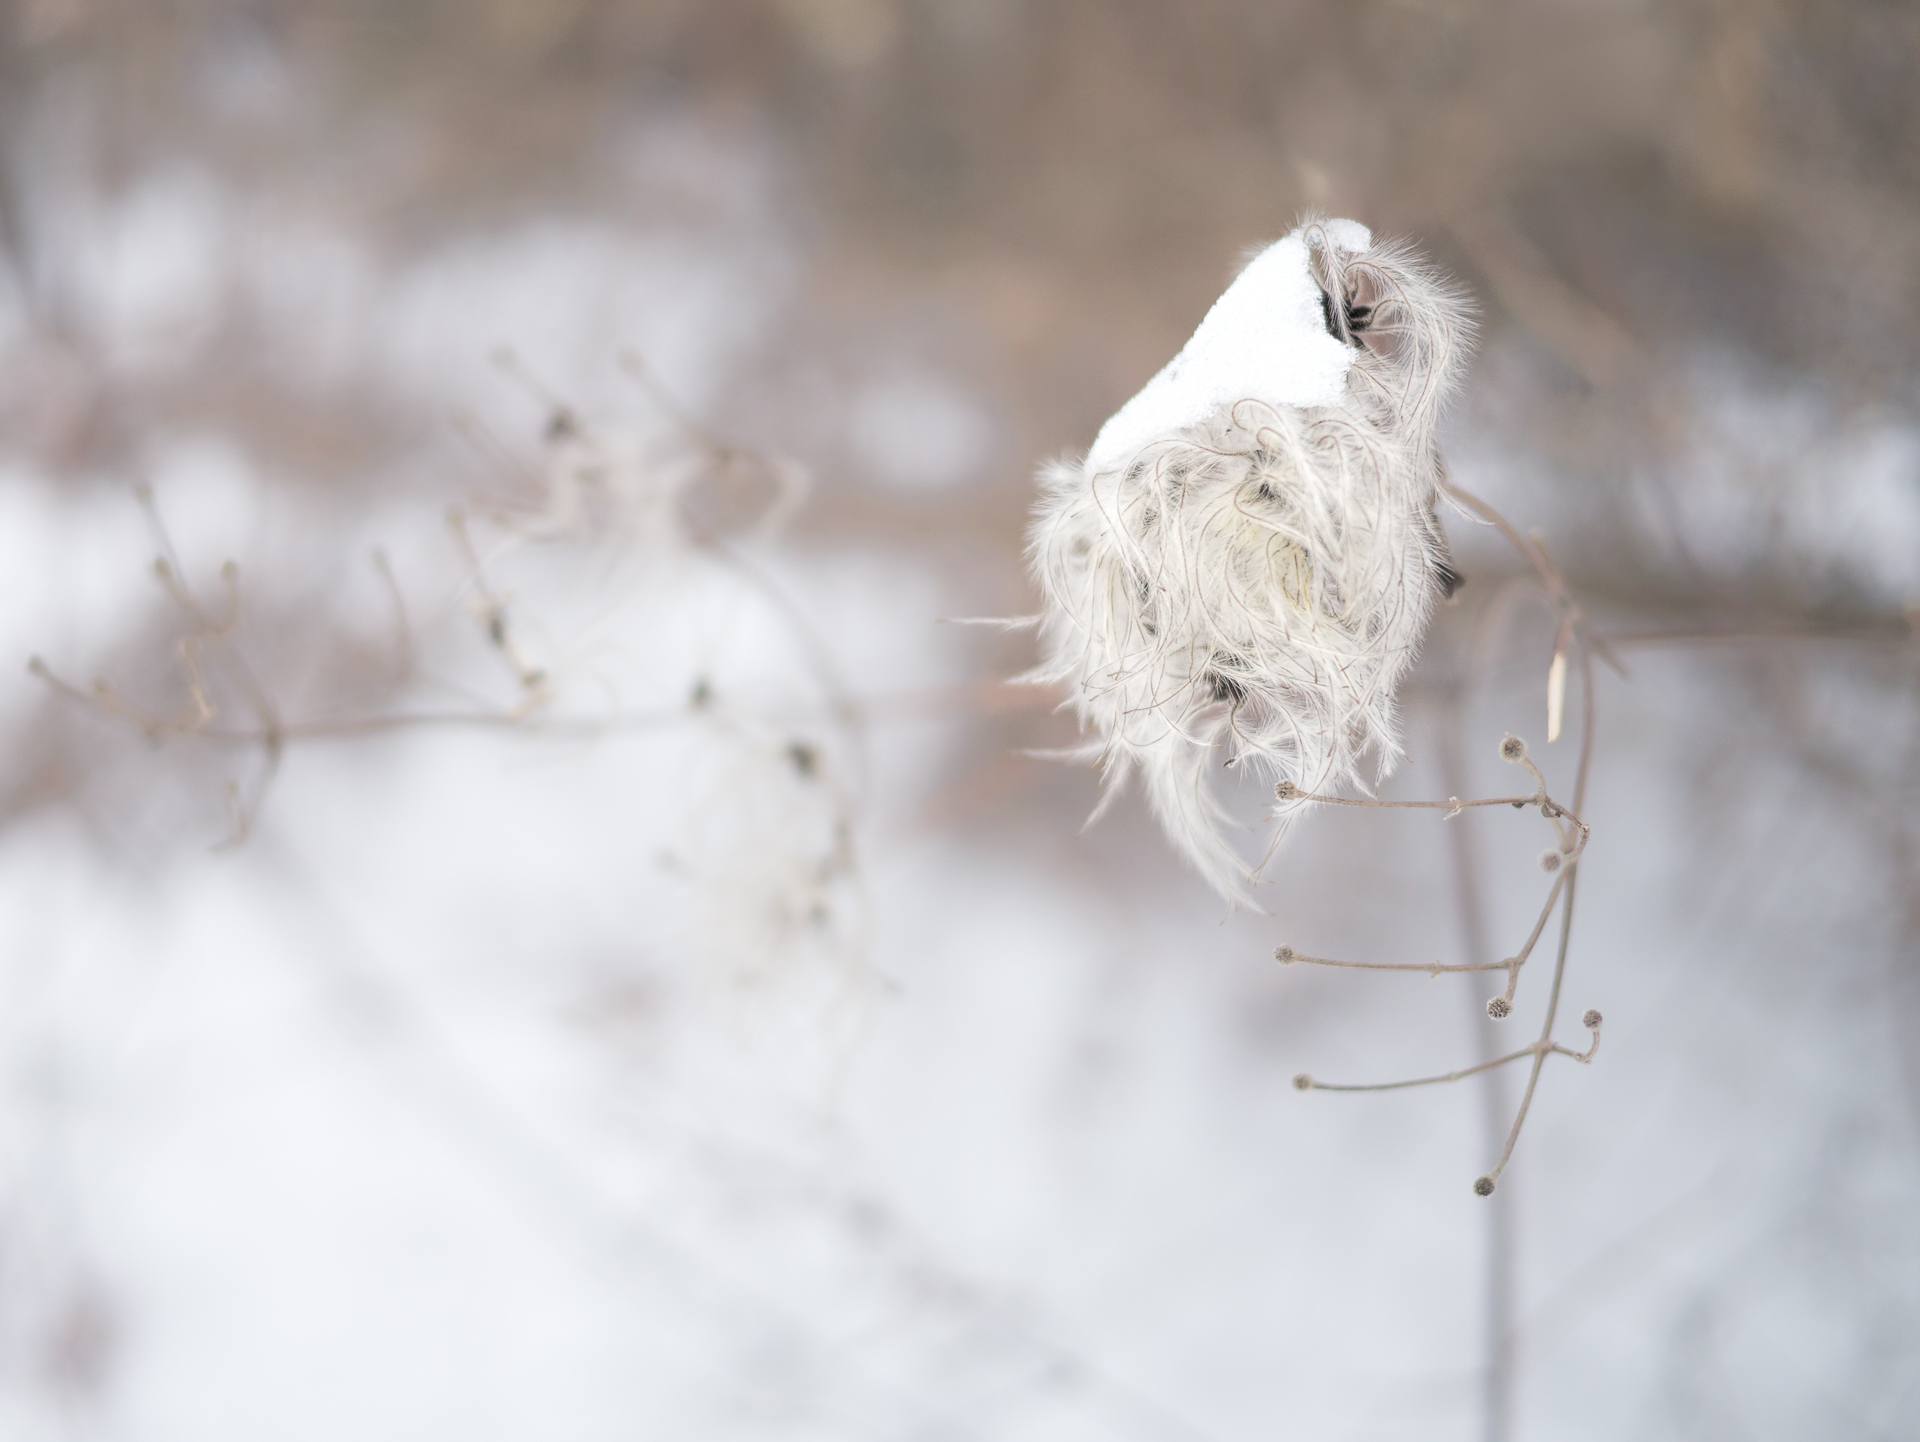
nature, branch, snow, winter, bird, plant, white, flower, spring, weather, season, fauna, twig, close up, blume, pflanze, panasoniclumixg3, panasoniclumix20mm17, freezing, macro photography, perching bird